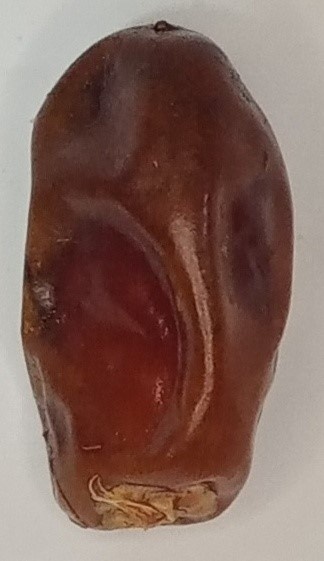
Variety: aseel
Size: medium
Grade: grade-1